Races of Stone

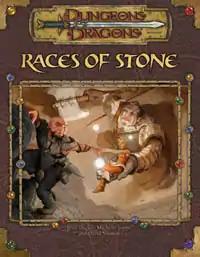
Cover of "Races of Stone"

Races of Stone (sometimes abbreviated to RoS) is an optional sourcebook for the 3.5 edition of the "Dungeons & Dragons" fantasy role-playing game.